Felipe Sassone

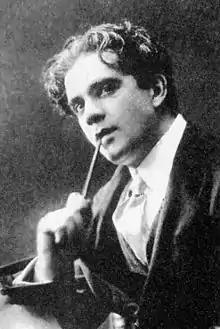
Felipe Sassone

Felipe Sassone (1884–1959) was a Peruvian writer of Italian origin, who lived most of his life in Spain.